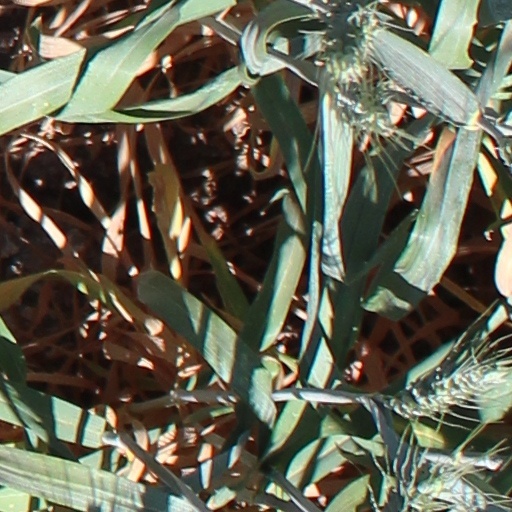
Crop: wheat